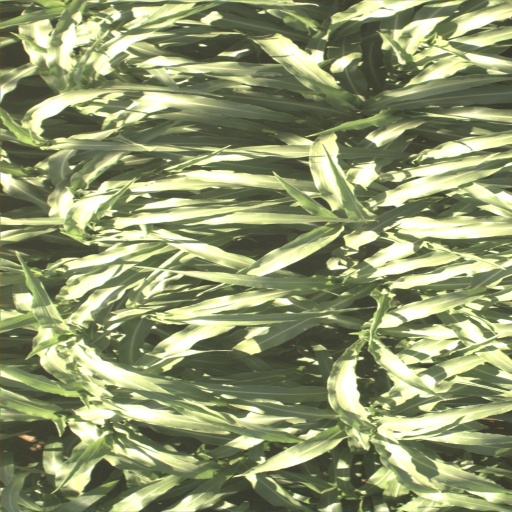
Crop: sorghum